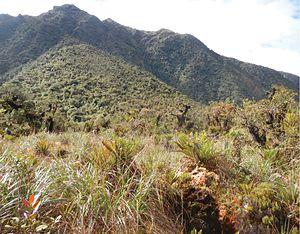
Le Pérou dispose d'un important réseau de parcs nationaux, de réserves naturelles et de lieux historiques nationaux. L'ensemble de ces sites couvre une superficie de 18 283 508 ha, soit 14 % du territoire péruvien.
Le parc national Yanachaga-Chemillén est situé entre la cordillère des Andes et au niveau du bassin versant du fleuve Amazonas.